Cinema of Russia

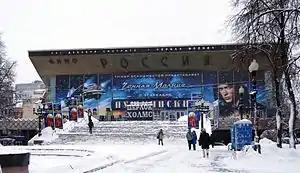
The Rossiya Theatre hosts the Moscow International Film Festival.

The film "His Wife's Diary" (2000) by Aleksei Uchitel won awards at both Kinotavr and Nika Award. The biographical film was about the last love affair of writer Ivan Bunin. Uchitel's 2005 film "Dreaming of Space" won the Golden George at the 27th Moscow International Film Festival.